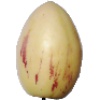
Label: pepino